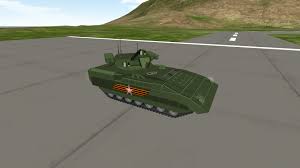
Label: BMP